London Ambulance Service

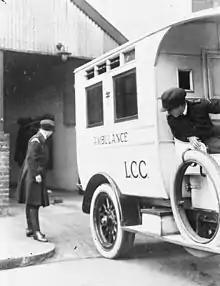
The female crew of a London County Council ambulance return to their station during the First World War

In 1818, a parliamentary select committee had recommended that provision be made for carrying infectious patients in London "which would prevent the use of coaches or sedan chairs" but nothing was done. In 1866, a Hospital Carriage Fund provided six carriages to hospitals in the metropolitan area, for the use of patients with smallpox or other infectious diseases, provided that they pay for the hire of the horses. The first permanent ambulance service in London was established by the Metropolitan Asylums Board (MAB) in 1879, when a new Poor Law Act empowered them "to provide and maintain carriages suitable for the conveyance of persons suffering from any infectious disorder". The first became operational at The South Eastern Fever Hospital, Deptford, in October 1883. In all, six hospitals operated horse-drawn "land ambulances", putting almost the whole of London within of one of them. Each ambulance station included accommodation for a married superintendent and around 20 drivers, horse keepers and attendants, nurses, laundry staff and domestic cleaners. A fleet of four paddle steamer "river ambulances" transported smallpox patients along the River Thames to Deptford, where they could be quarantined on hospital ships, departing from three special wharves at Rotherhithe, Blackwall and Fulham. At Deptford, in order to transfer patients between the hospitals at Joyce Green and Long Reach near Gravesend, a horse-drawn ambulance tramway was constructed in 1897 and extended in 1904. In 1902, the MAB introduced a steam driven ambulance and in 1904, their first motor ambulance. The last horse-drawn ambulances were used on 14 September 1912.